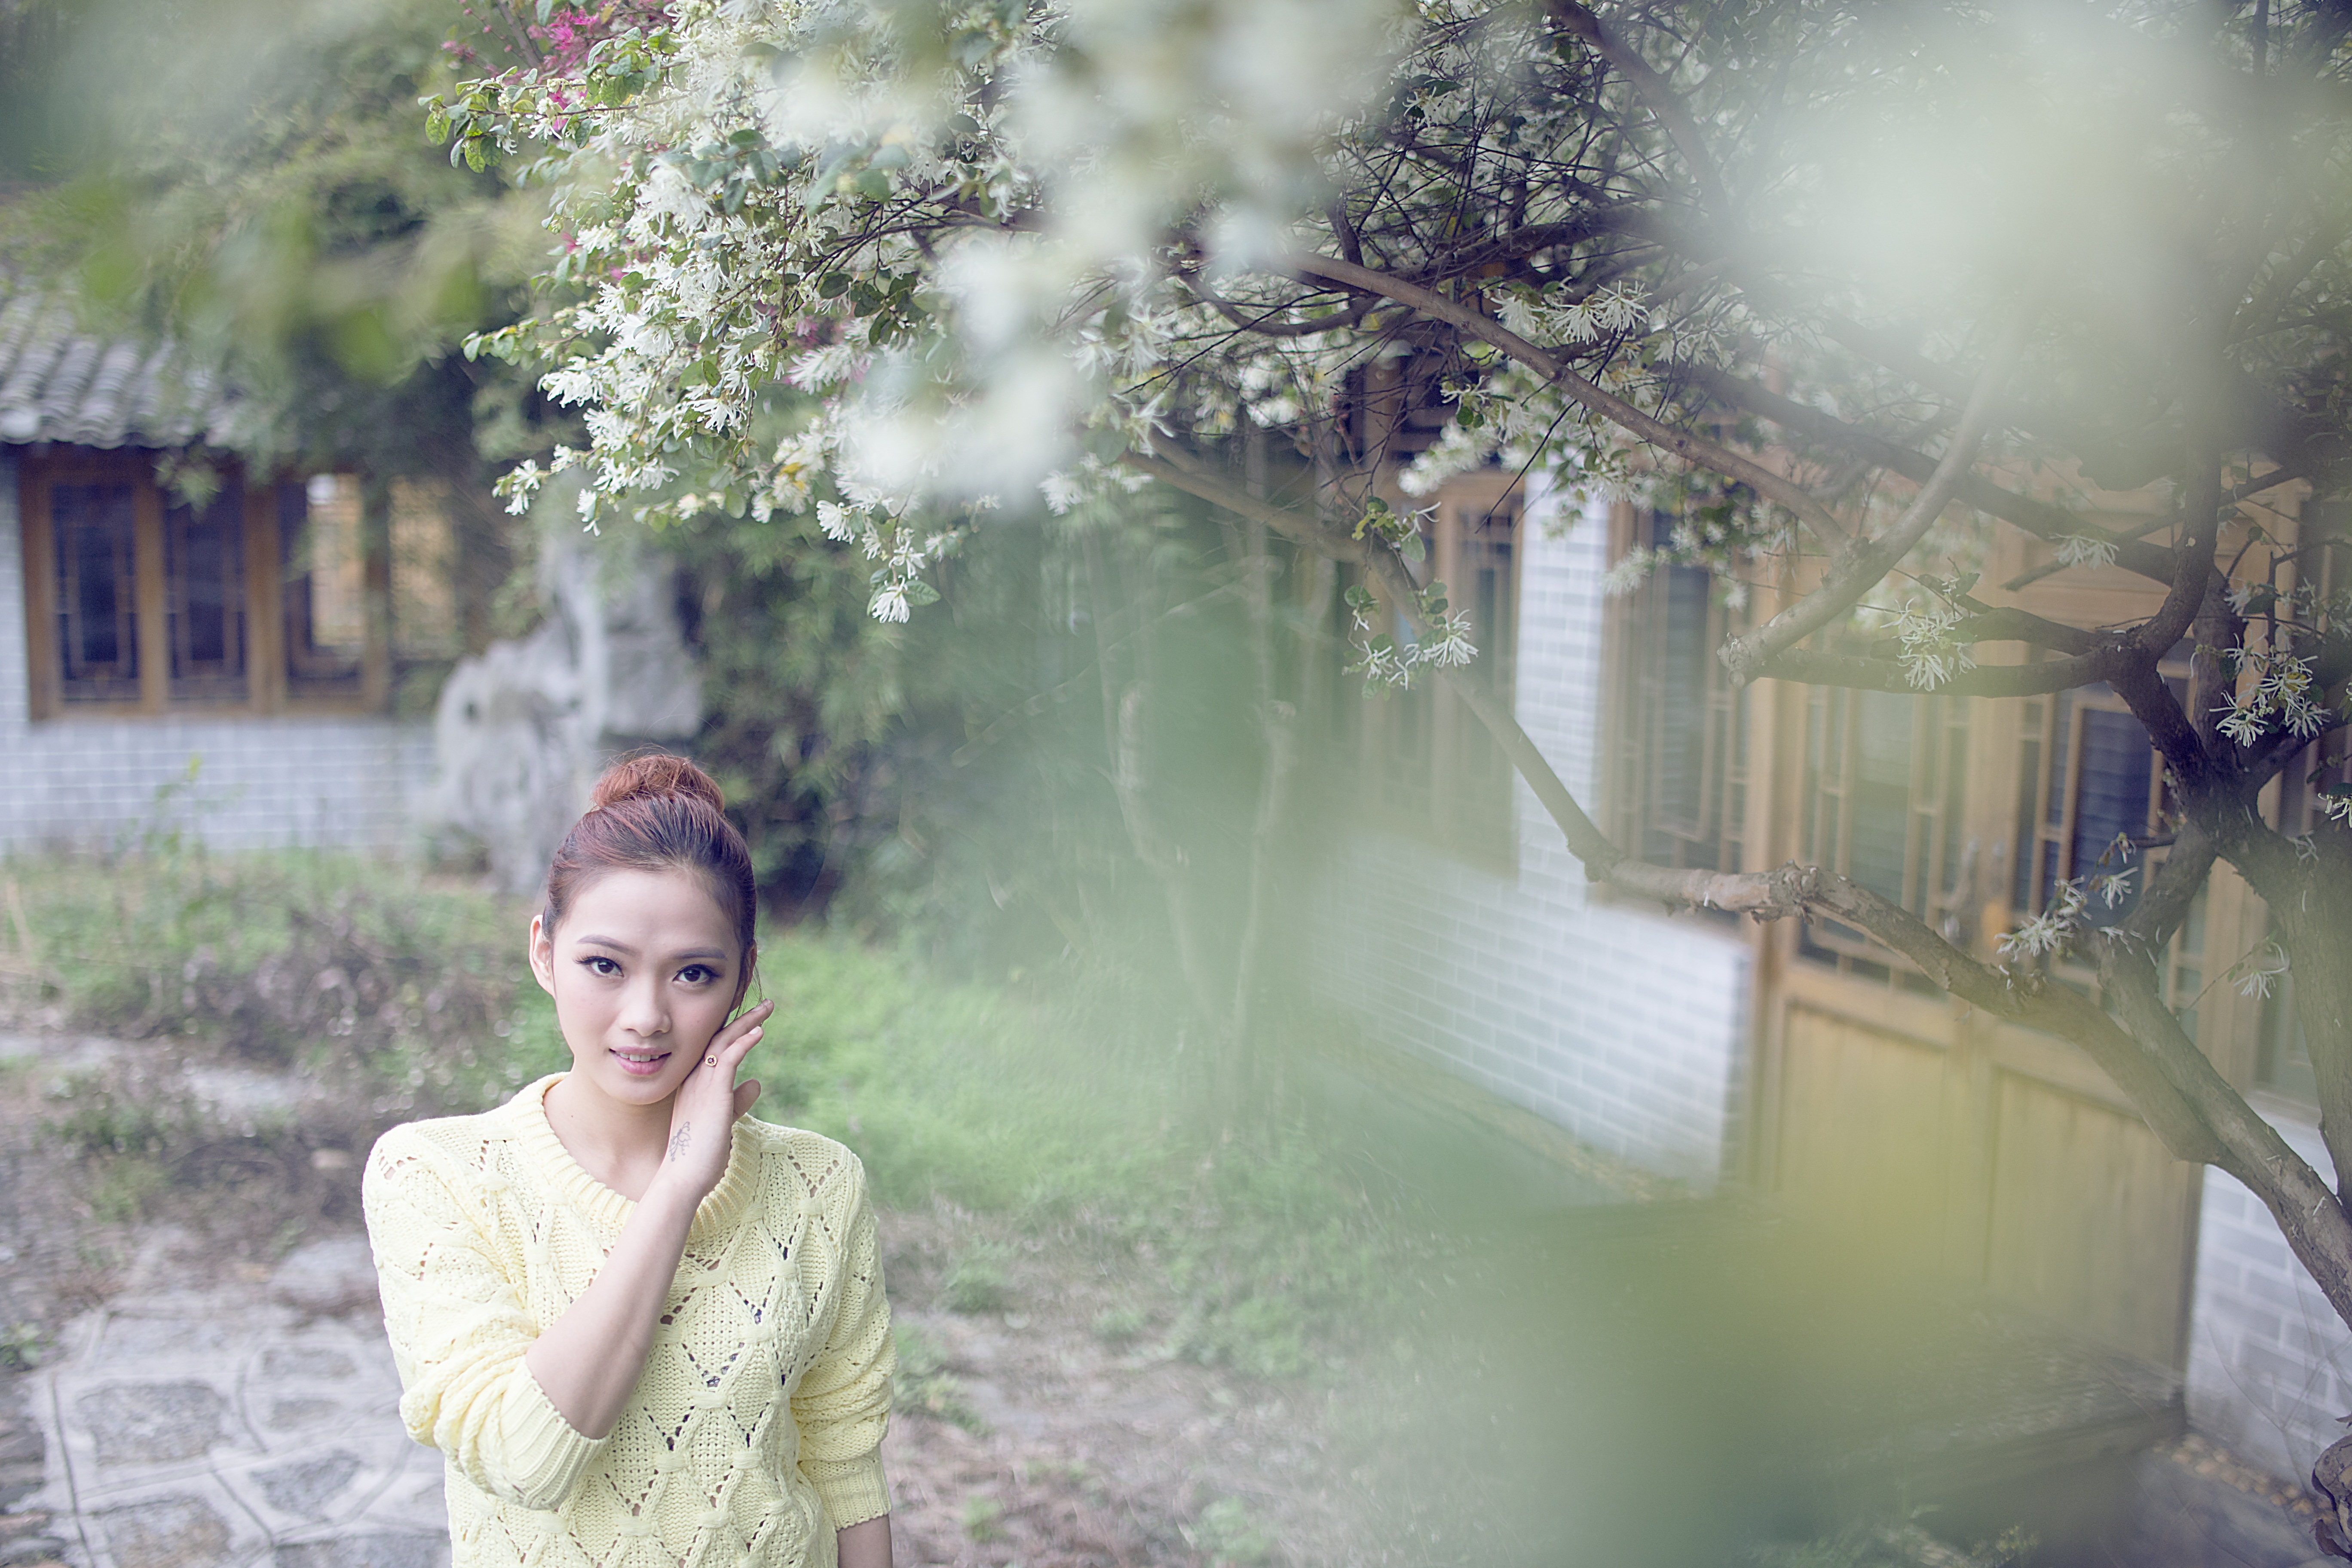
sweet, sunlight, flower, autumn, park, lonely, season, look up, close up, ceremony, dream, photograph, dim, look, quiet, gentle, fuzzy, tenderness, outing, the new green, spring time, pleasance, the ancient house, positive girls, fresh scene, misty rainy season, few female action, cute sister, young fresh girls, one garden